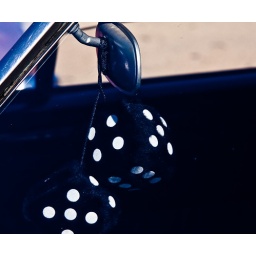
Black and white dice in a vintage car evoke the 1950's